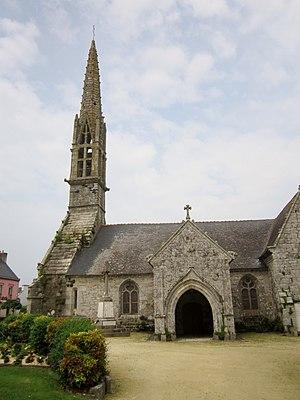
Pouldergat
Pouldergat [puldɛʁgat] est une commune du département du Finistère, dans la région Bretagne, en France.